When Your Heart Stops Beating

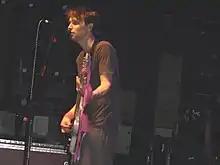
Hoppus, seen here on a 2007 UK date, enjoyed the return to smaller, more intimate venues.

+44's first show took place at the Roxy Theatre in Hollywood on September 7, 2006 with a second appearance following at the London Astoria. The band embarked on a promotional tour of the United Kingdom shortly thereafter. Barker broke a bone in his arm during the band's music video shoot but managed to complete the performances, altering his kit set-up to accommodate. "He is now using his left foot as his right arm, Def Leppard style," confirmed Hoppus. Doctors advised Barker to rest and not take part in the band's upcoming live dates, including early 2007 jaunts to Australia and Europe. Barker nevertheless took part, but following a performance in Amsterdam, the band invited Gil Sharone, then of the Dillinger Escape Plan, to fill-in for him.